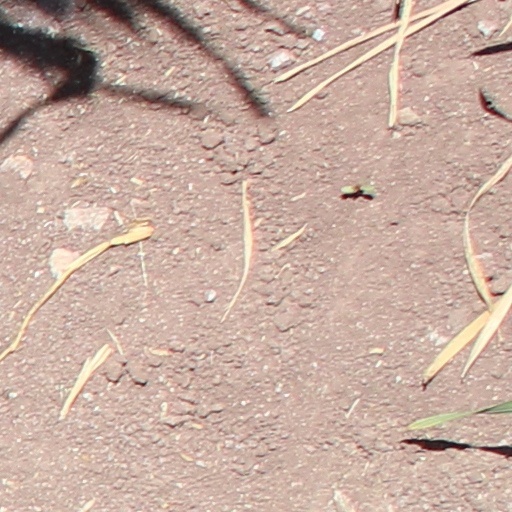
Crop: wheat